Courtepin railway station

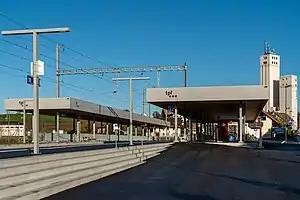
The station in 2019

Courtepin railway station is a railway station in the municipality of Courtepin, in the Swiss canton of Fribourg. It is an intermediate stop on the standard gauge Fribourg–Ins line of Transports publics Fribourgeois.